Angry Birds Epic

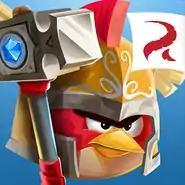
App icon used in the Apple App store and Google Play Store

Angry Birds Epic was a 2014 free-to-play role-playing video game that is the ninth installment in the "Angry Birds" series, developed by Chimera Entertainment and published by Rovio Entertainment. The game was announced on March 12, 2014 and features turn-based combat and a crafting system. The game was soft launched on March 17 on the Australia, New Zealand and Canada App Store, and was released worldwide on June 12, 2014.